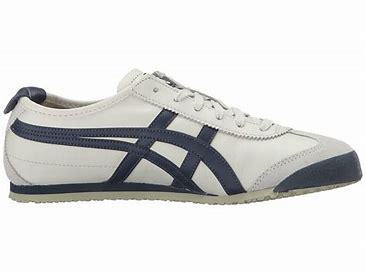
Brand: Asics
Model: Onitsuka Tiger Mexico 66